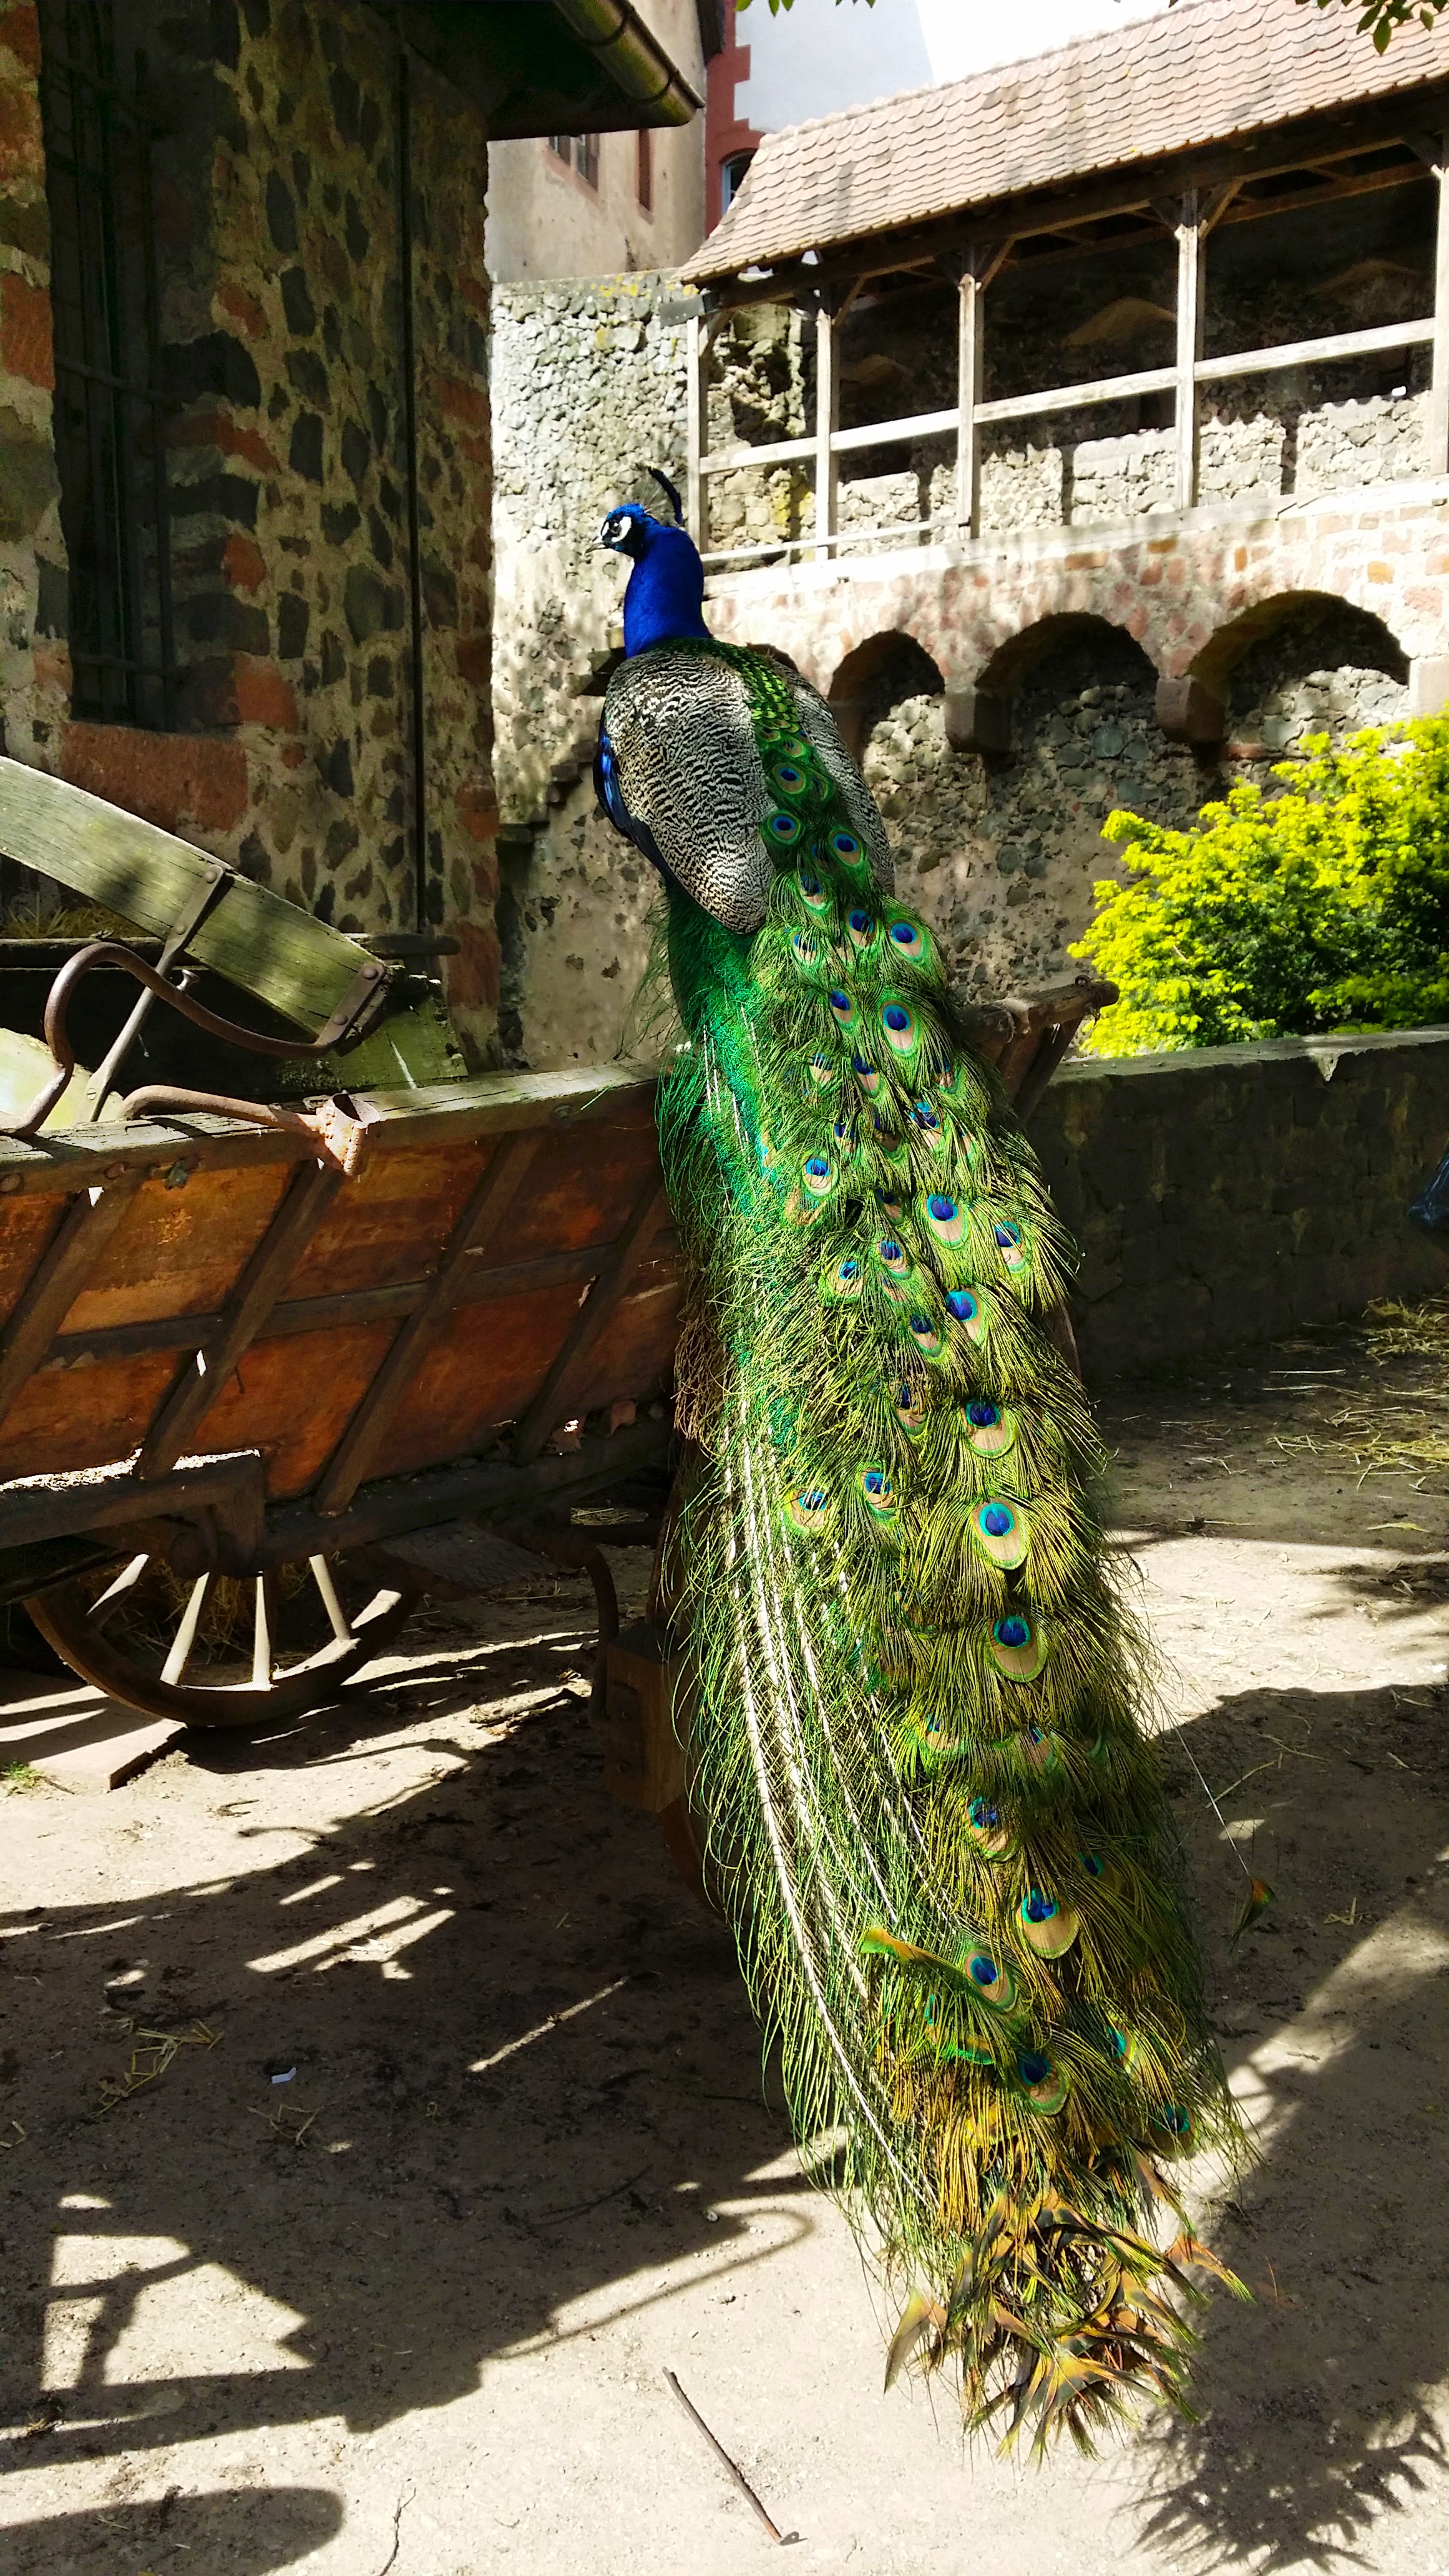
tree, bird, flower, statue, green, garden, peacock, sculpture, art, peafowl, spring dress, b dingen, ronneburg